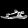
Label: Sandal